Uzbekistan

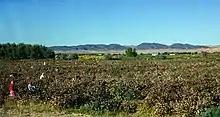
Cotton picking near Kyzyl-Kala, Karakalpakstan

Uzbekistan has an area of . It is the 56th largest country in the world by area and the 40th by population. Among the CIS countries, it is the fourth largest by area and the second largest by population.